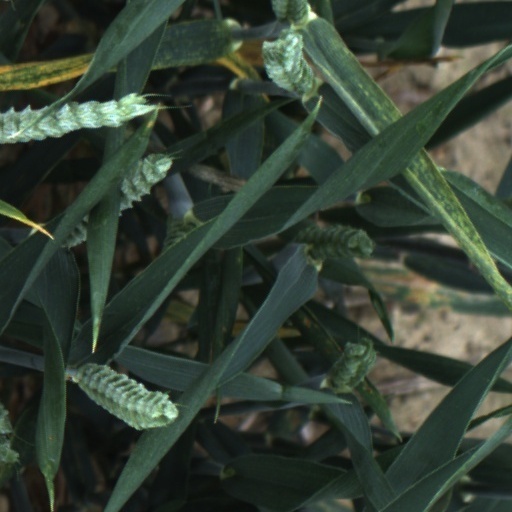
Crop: wheat